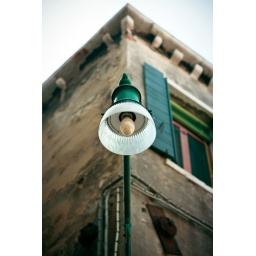
Lovely green street lamp in Venice